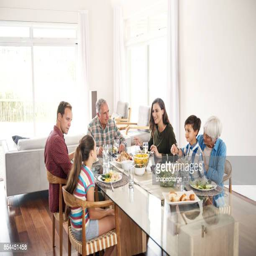
sharing a meal with family